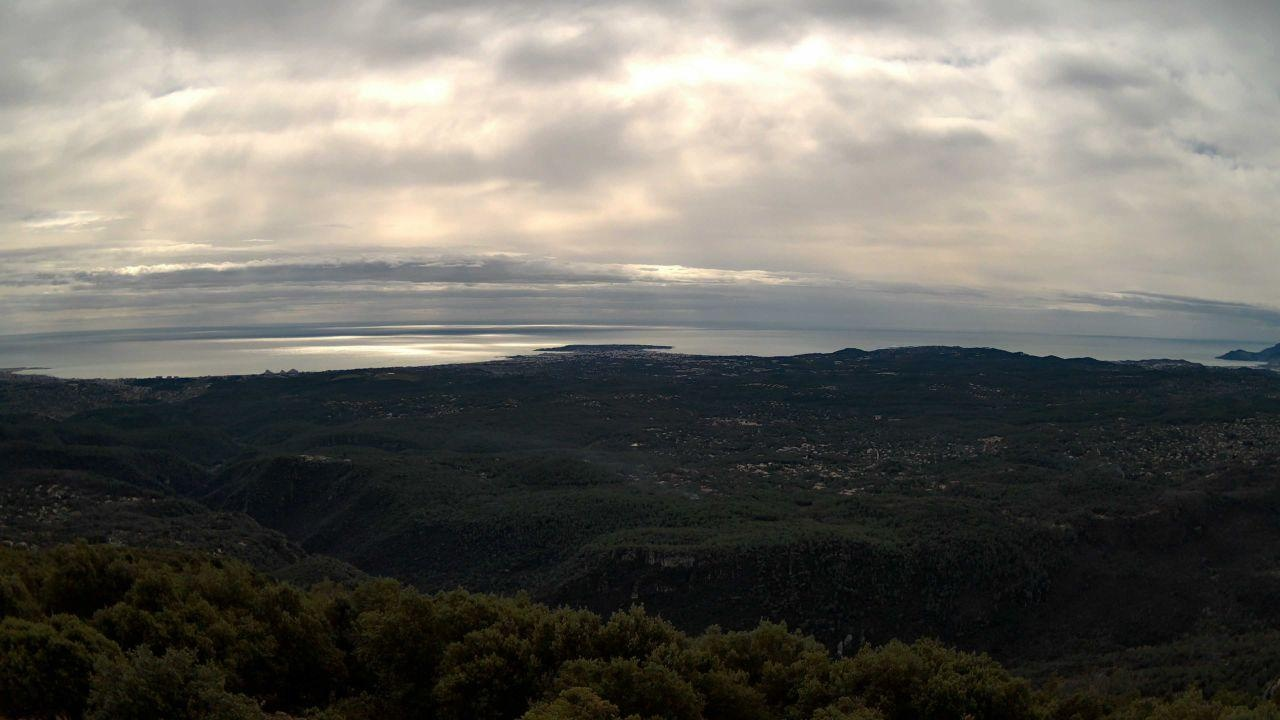
Fire: no
Smoke: yes